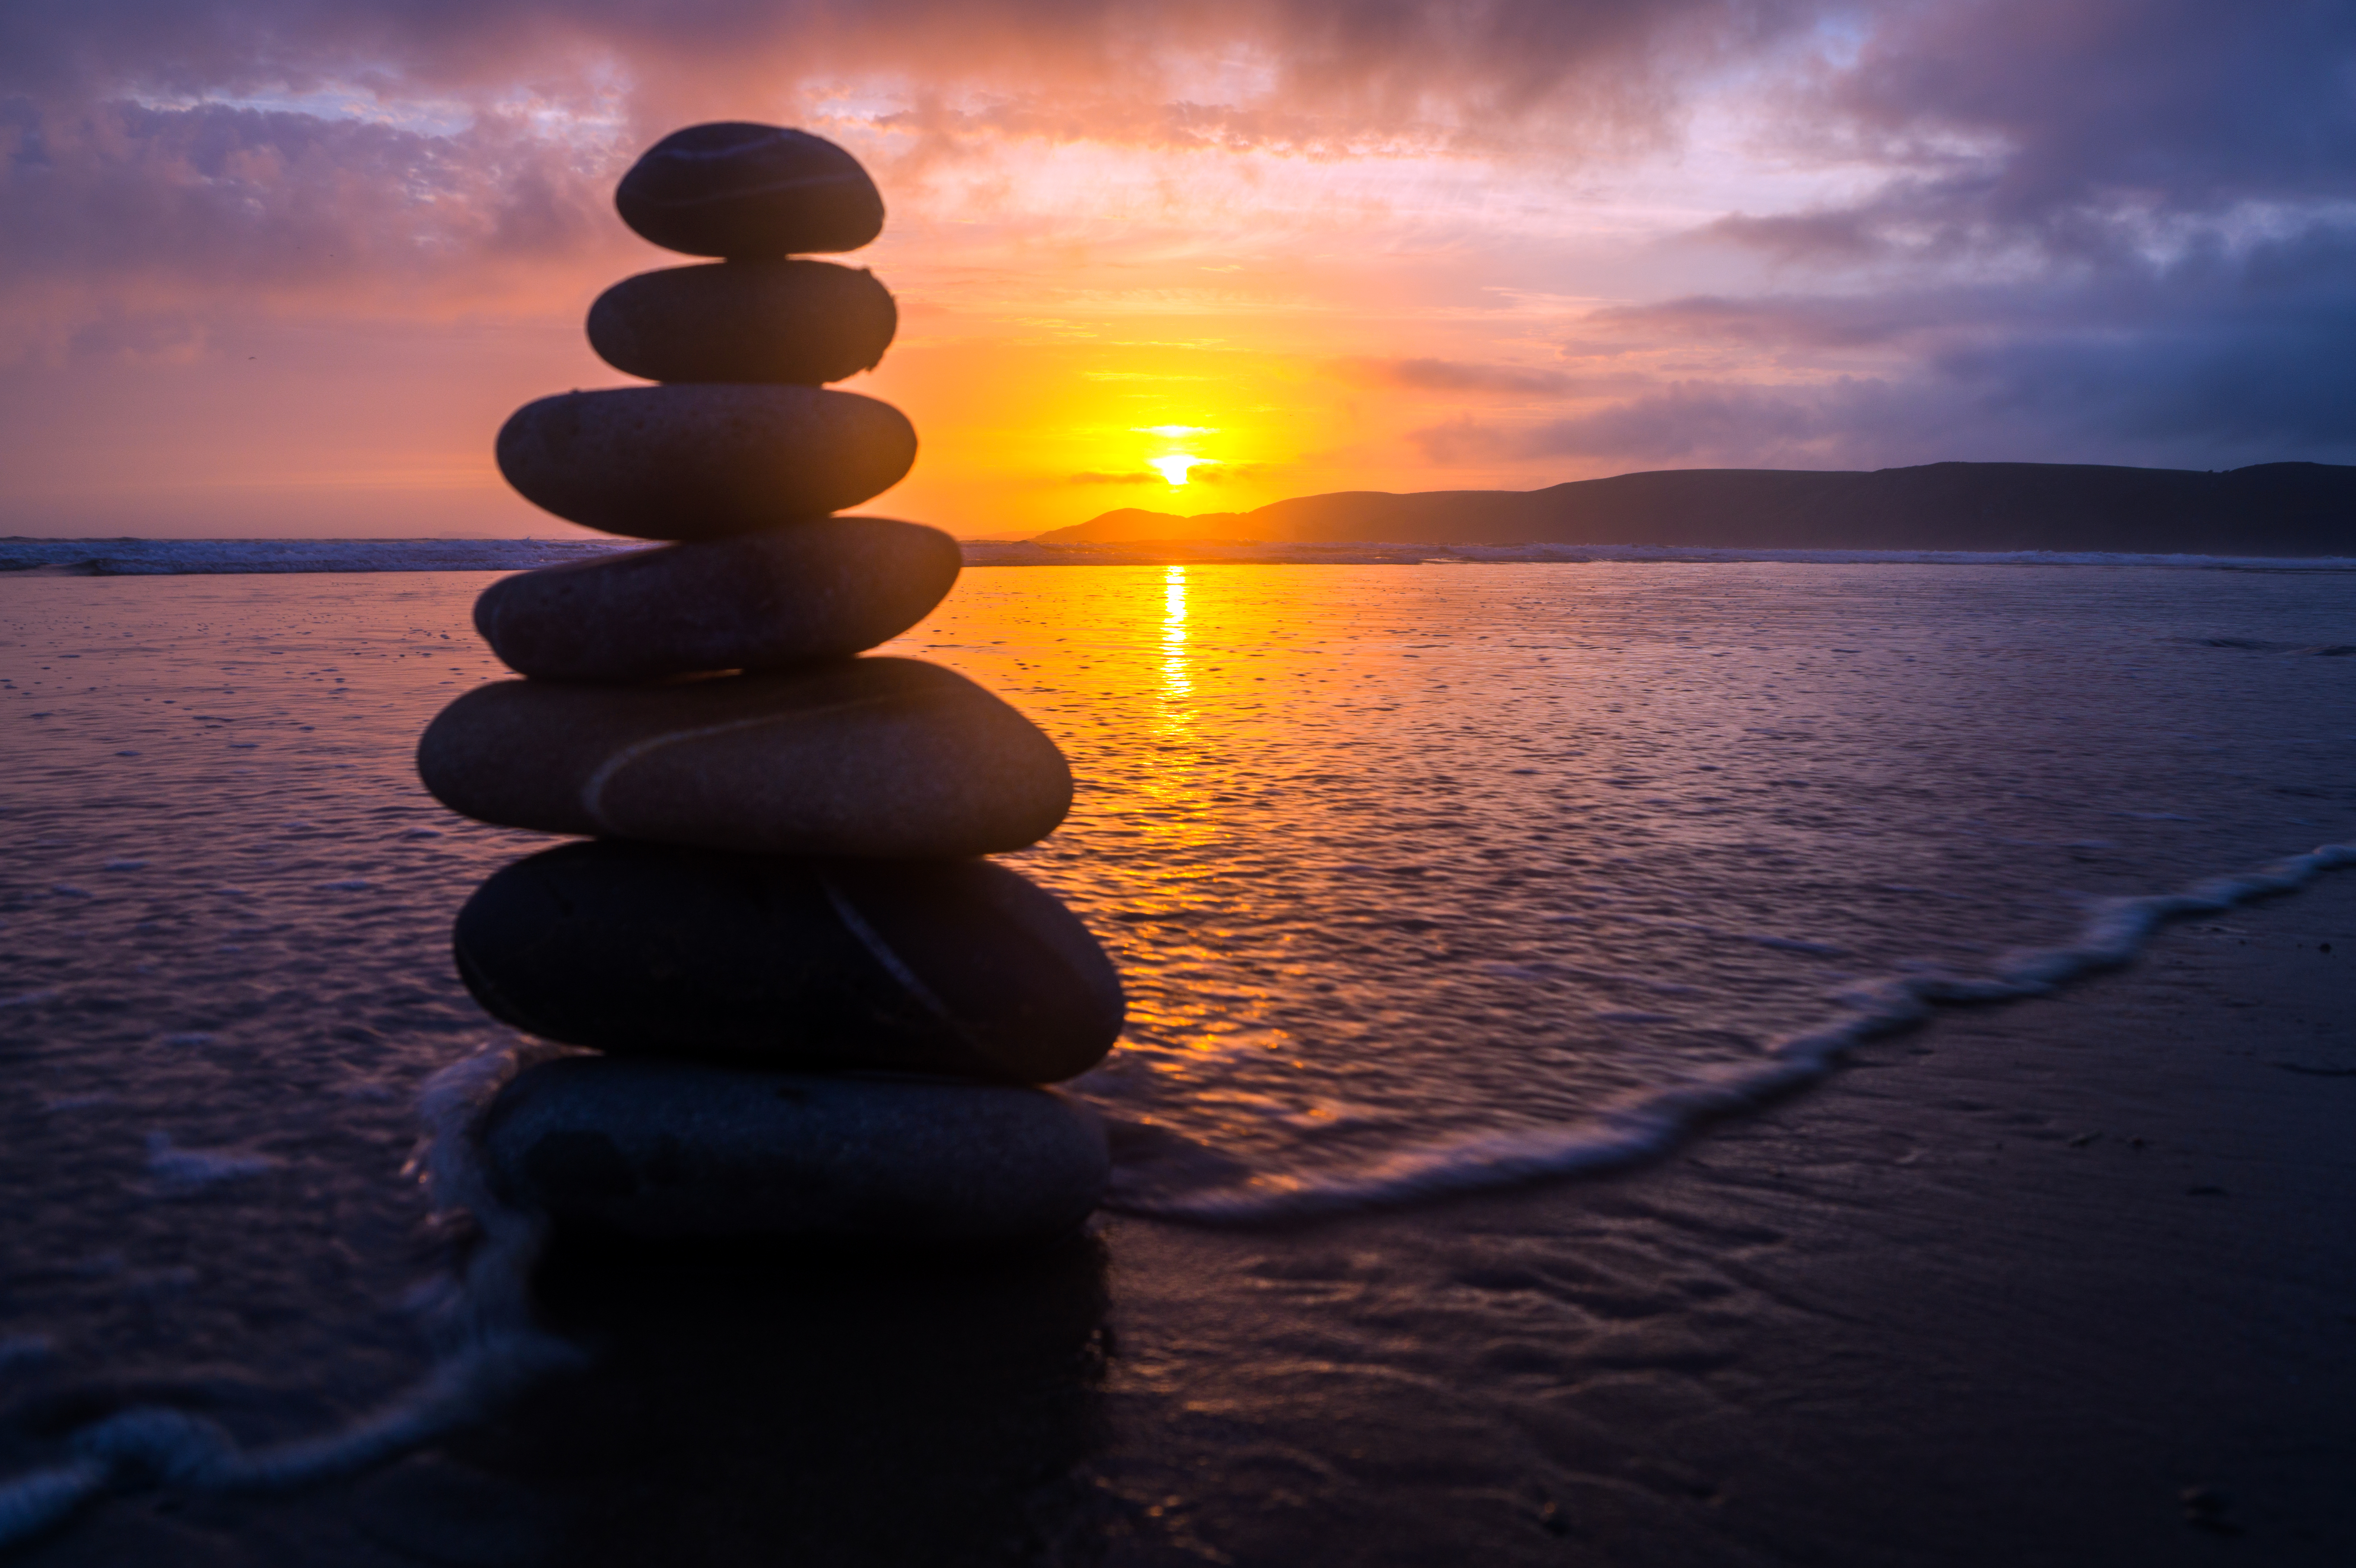
beach, sea, coast, sand, ocean, horizon, light, cloud, sky, sun, sunrise, sunset, sunlight, cloudy, morning, wave, purple, hour, dawn, atmosphere, stone, dusk, evening, surf, pile, golden, reflection, blue, body of water, uk, sandy, wales, stones, waves, clouds, newgale, pembrokeshire, wind wave